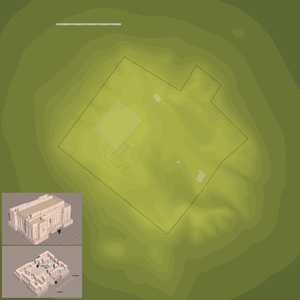
Eridu / Arkæologi
E-abzu temple ved Eridu
Eridu, fra det sumeriske 'mægtigt sted', lå hvor byen Tell Abu Shahrain ligger i nutidens Irak. Eridu var den tidligste by i det sydlige Mesopotamien, og blev grundlagt ca. 5.400 f.Kr. Med sin placering 12 km sydvest for Ur var Eridu den sydligste af en samling sumeriske byer som opstod omkring forskellige templer næsten indenfor synsafstand af hinanden. Ifølge sumerisk mytologi blev Eridu grundlagt af guden Enki, der senere også blev kendt af akkadierne som Ea.